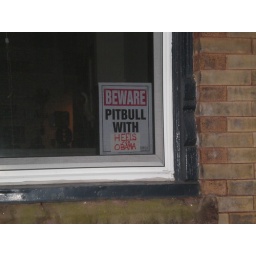
Loved this sign. While canvassing I saw this sign in someone's window and thought it was awesome